Hocico

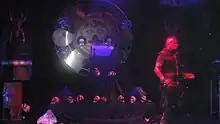
Hocico at Lunario del Auditorio Nacional in 2009

Hocico is a Mexican electro-industrial duo that was formed in 1993 in Mexico City.